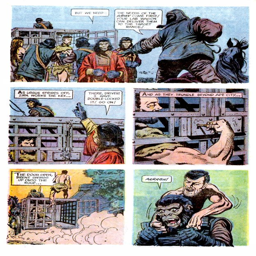
another page from science fiction film , by man .